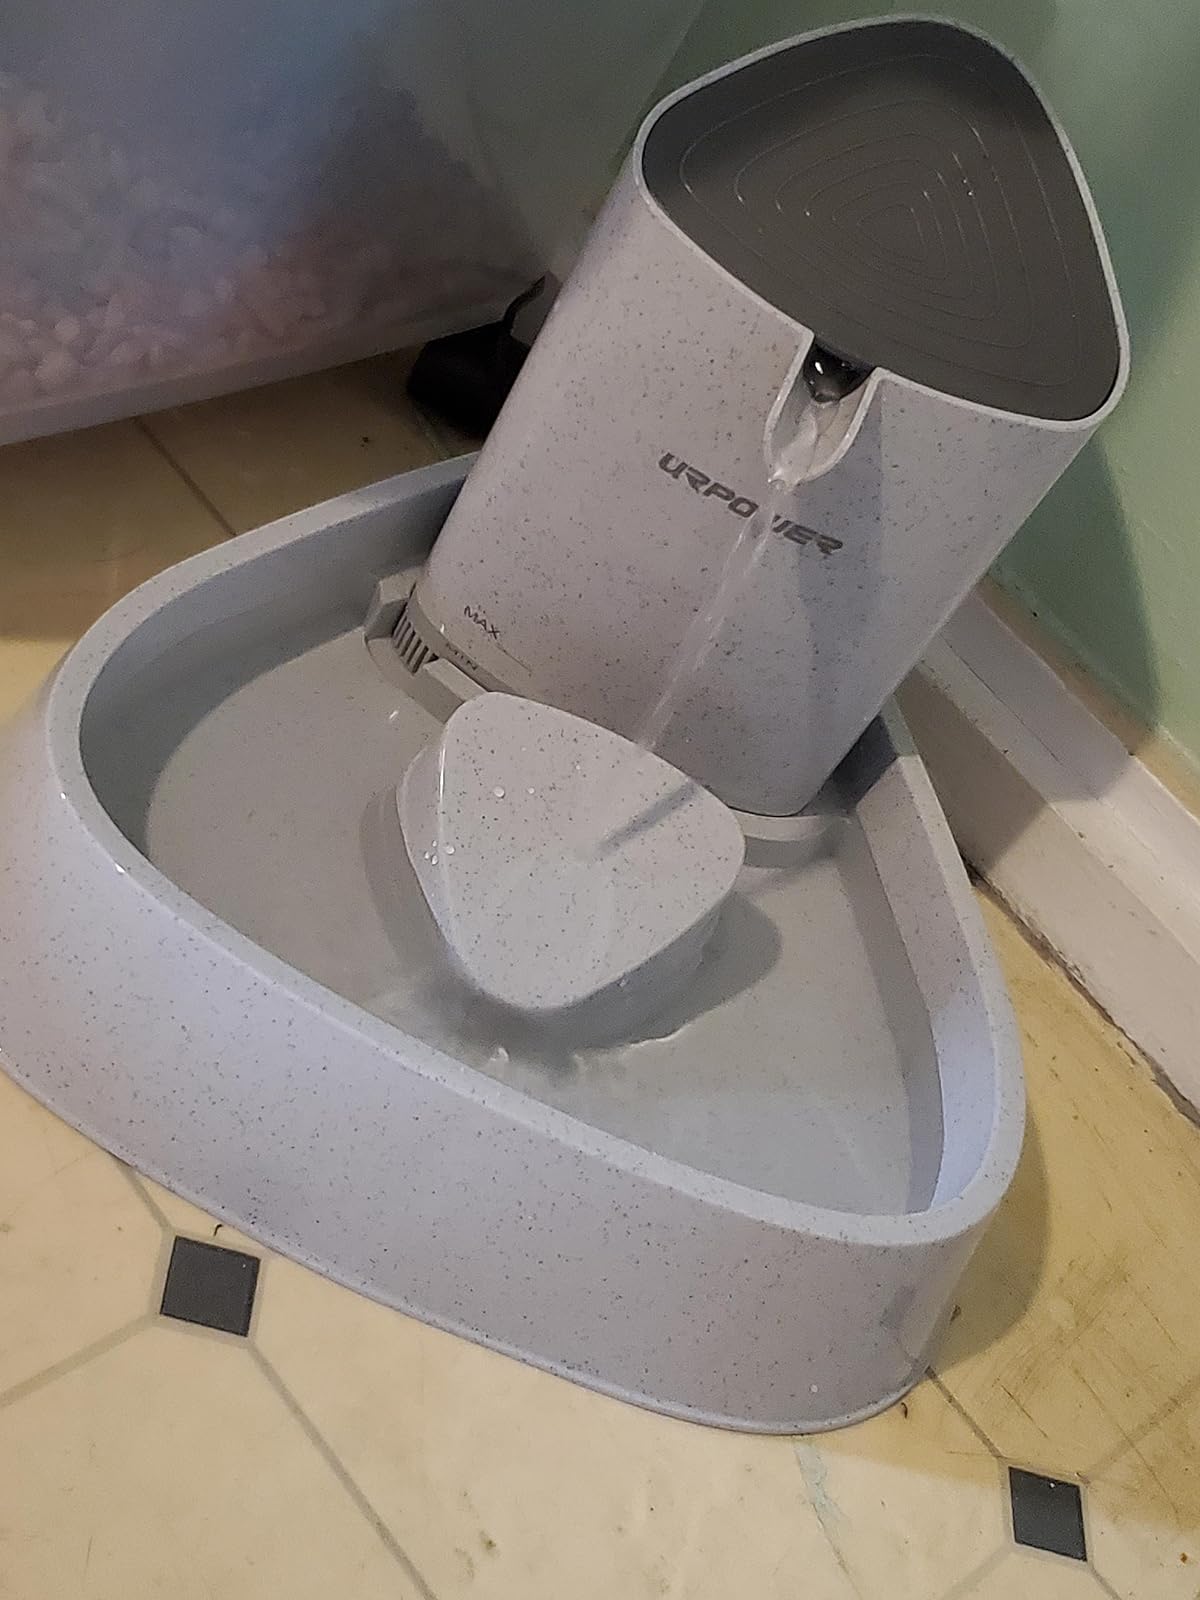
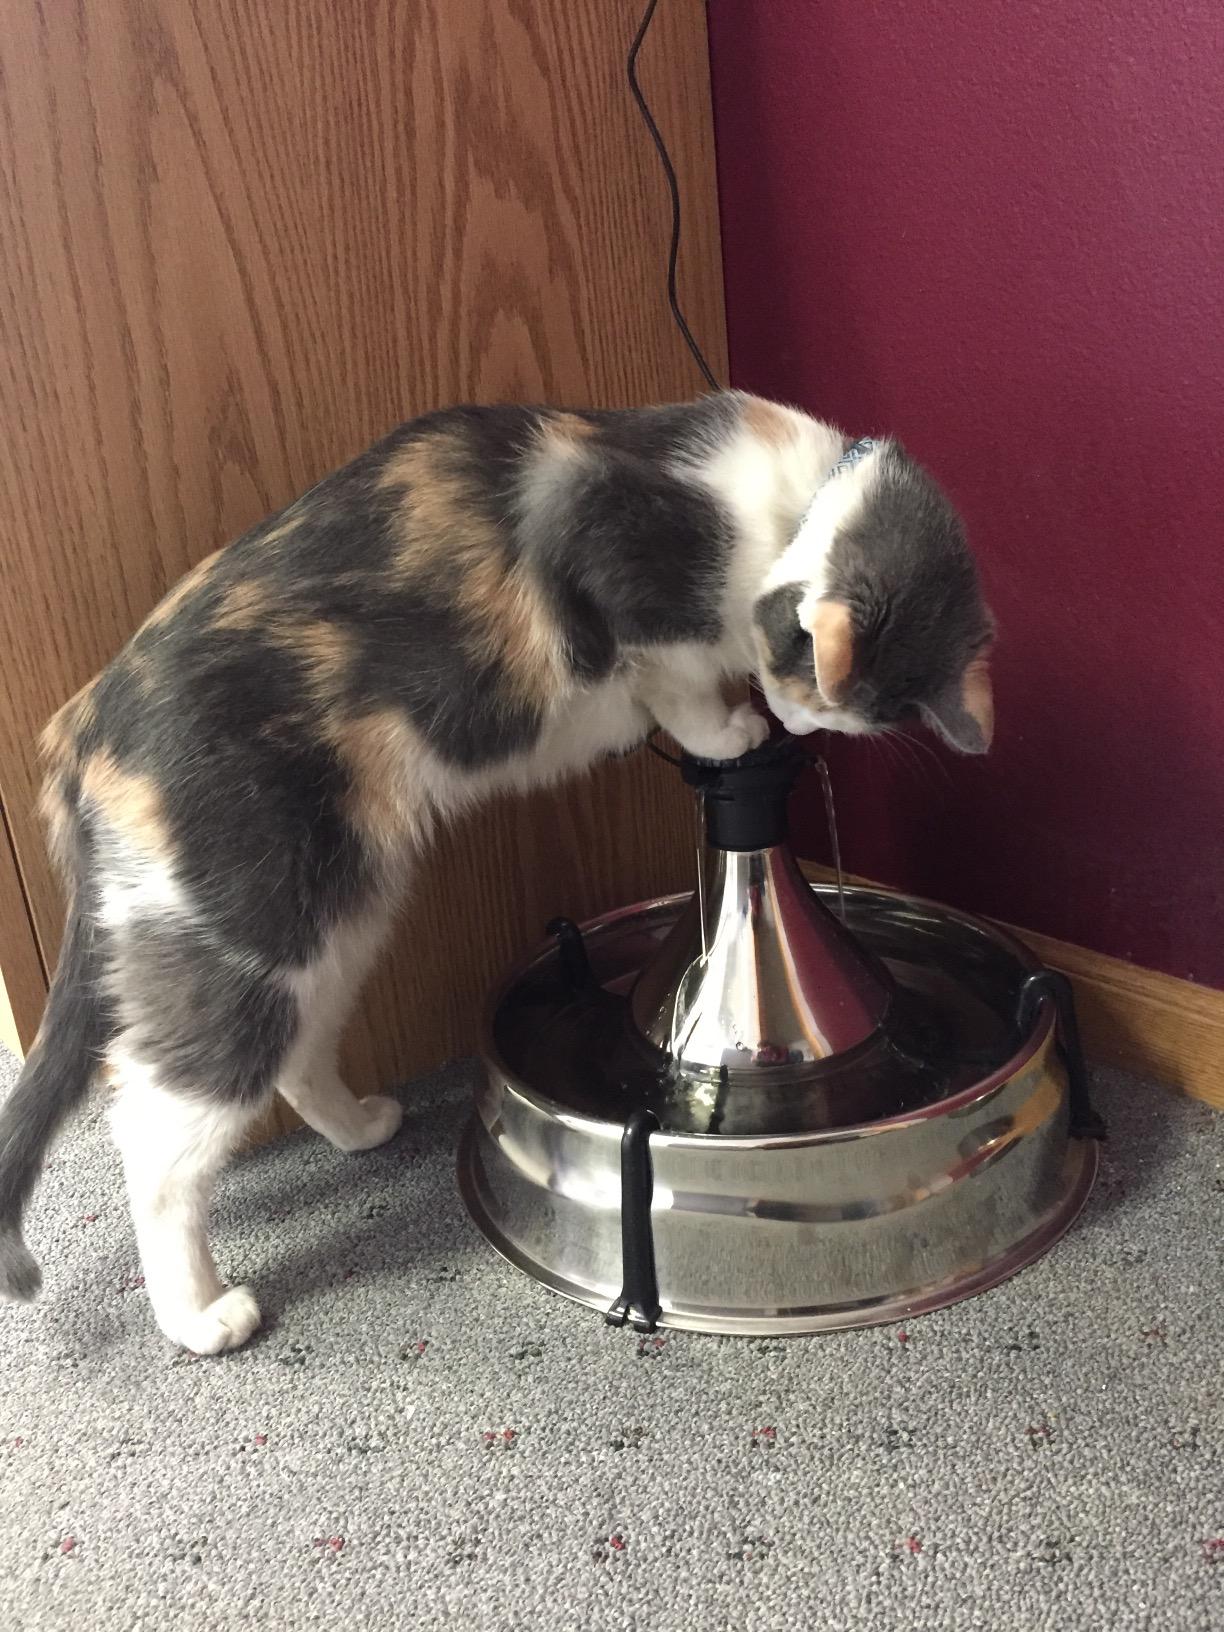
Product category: items_bowl
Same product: no